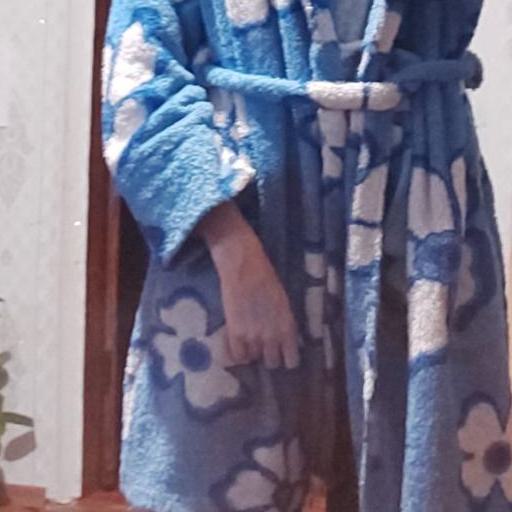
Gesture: no_gesture